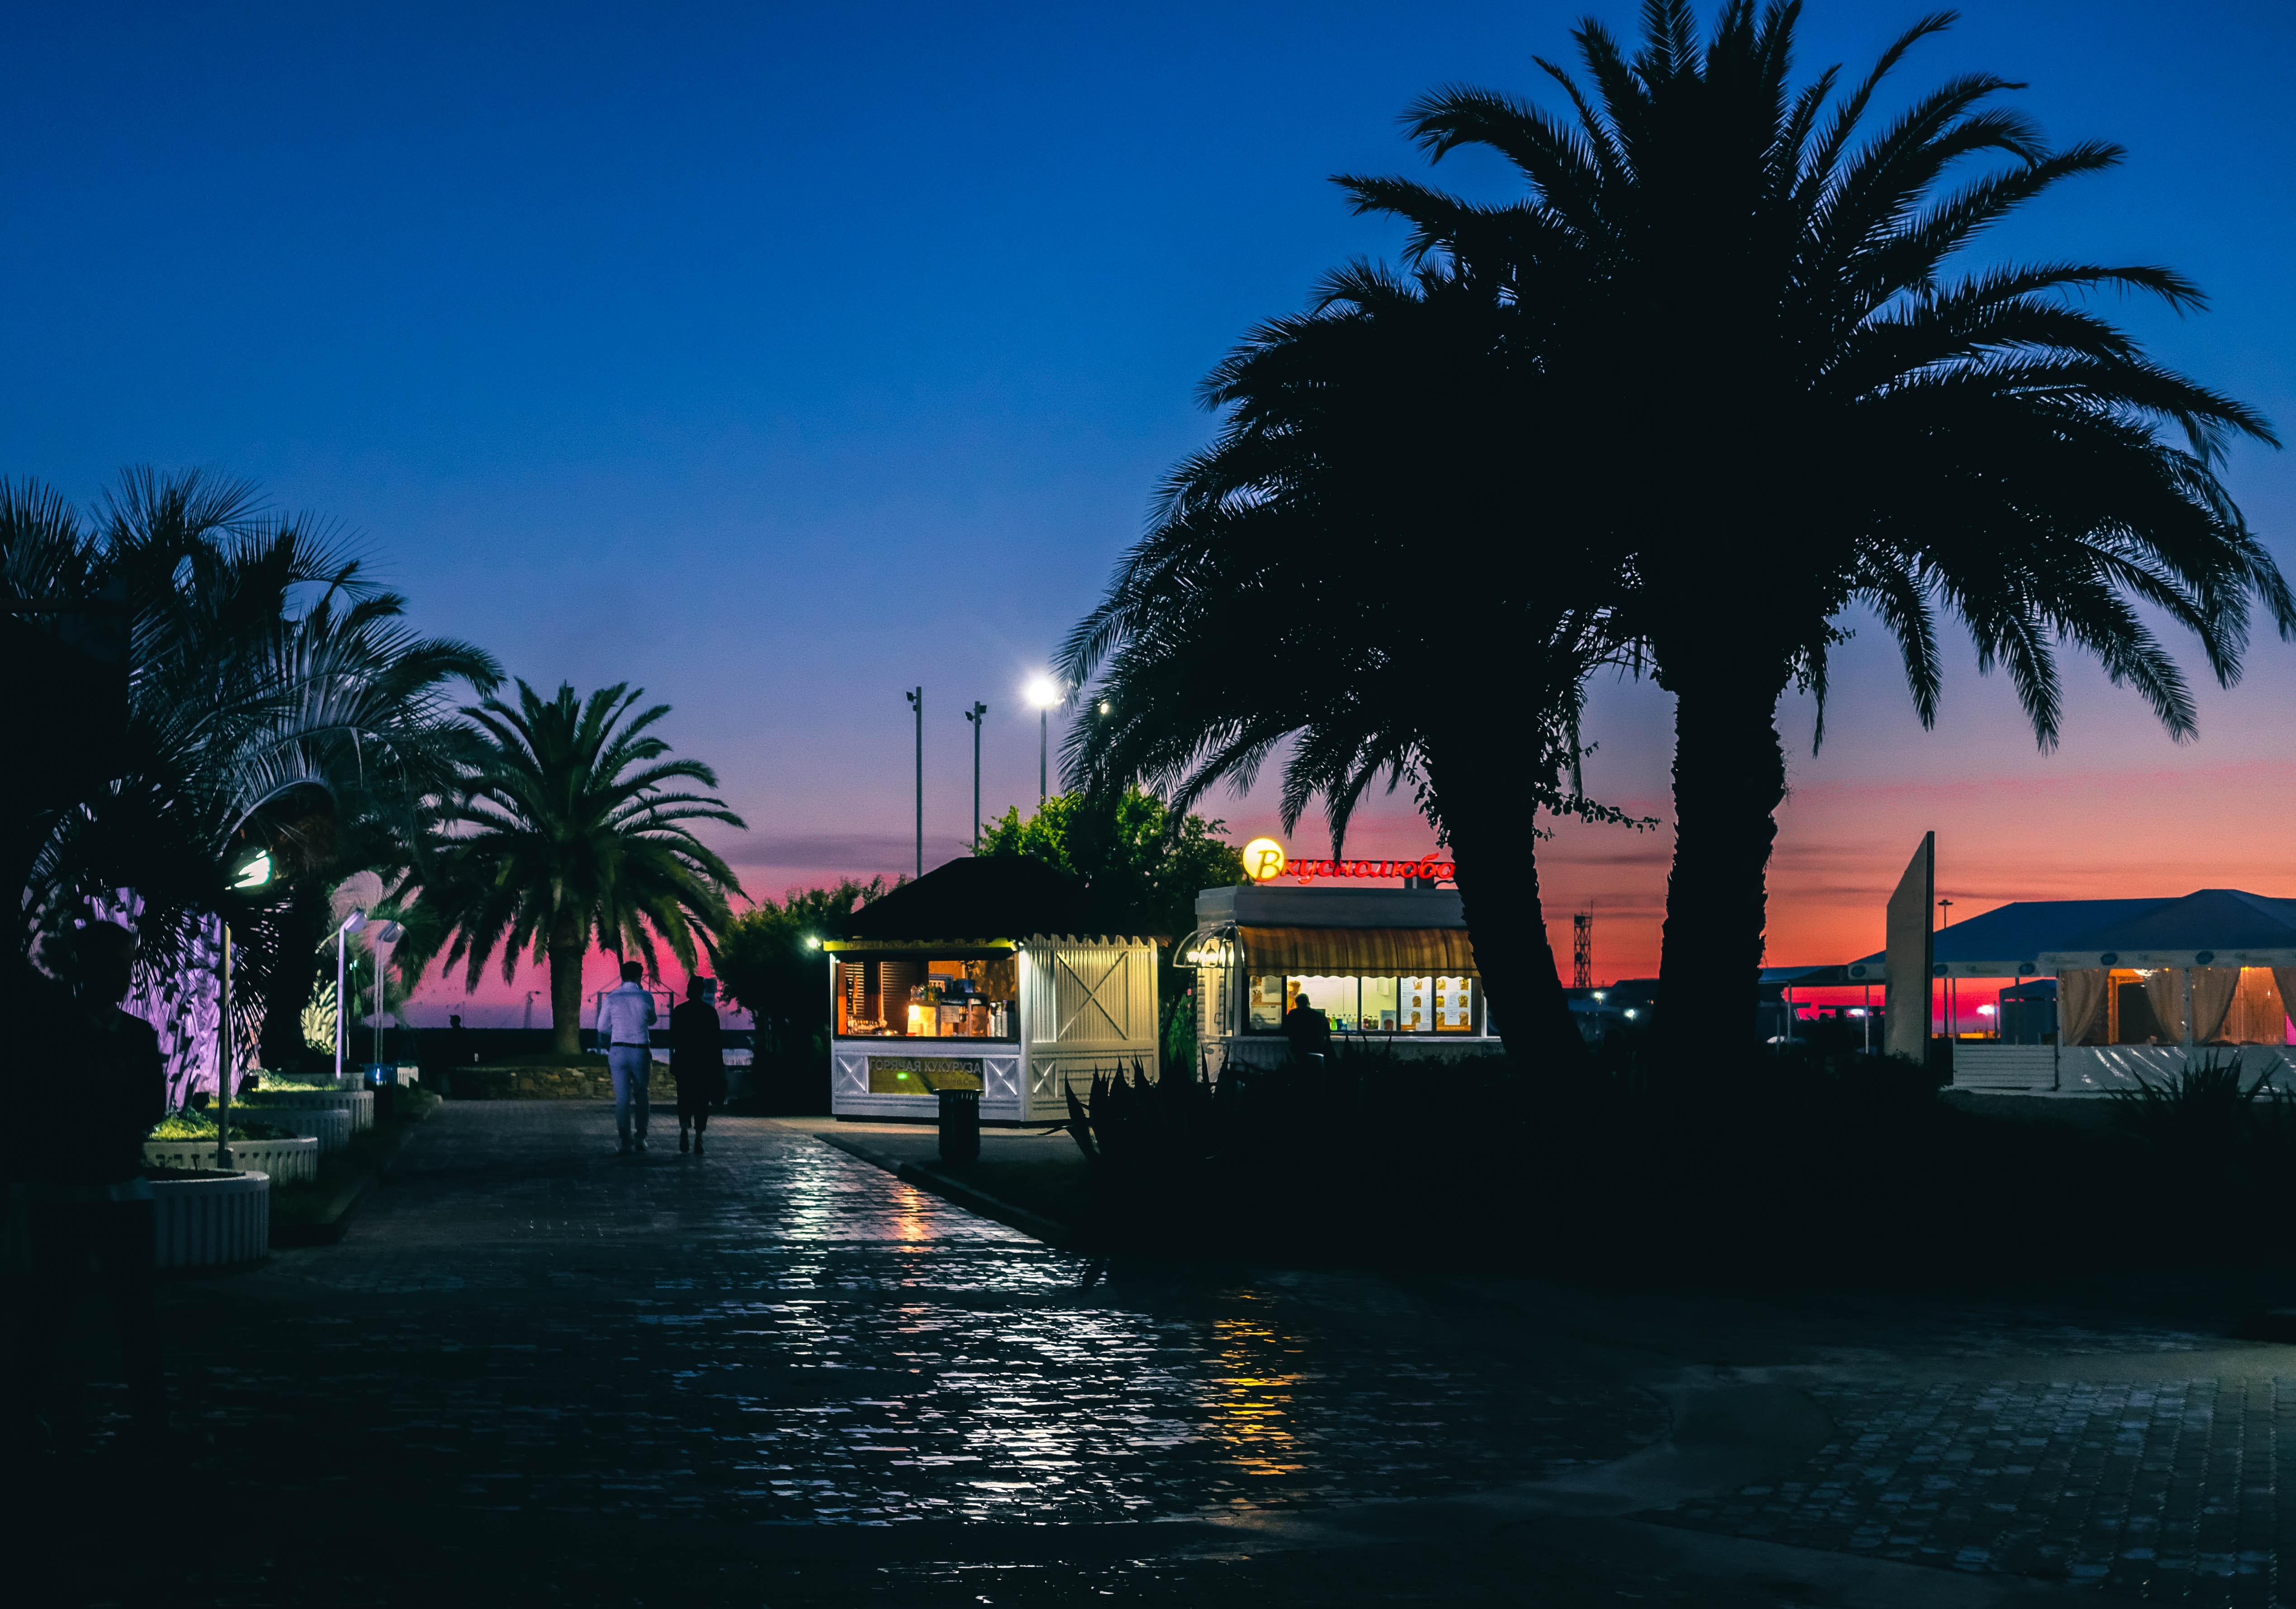
sky, tree, palm tree, night, water, arecales, waterway, dusk, evening, lighting, woody plant, vacation, tropics, reflection, architecture, sea, plant, horizon, house, tourism, attalea speciosa, city, river, cloud, building, home, resort, midnight, sunset, tourist attraction, ocean, hotel, beach